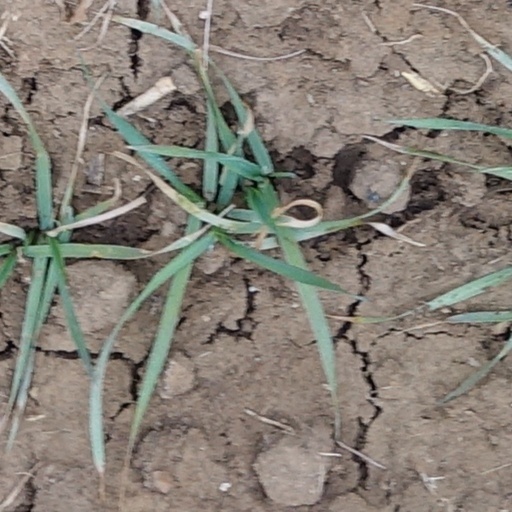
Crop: wheat